Warner Bros. Movie World

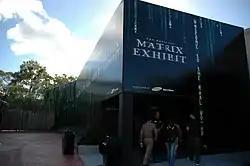
A futuristic, monolith-style black building that houses the Official Matrix Exhibit.

Looney Tunes Village was renamed to Kids' WB Fun Zone in 2007, with two new rides added. Police Academy Stunt Show drew its final curtain call on 30 April 2008 after 16 years and 18,000 performances; the enduringly popular attraction was among the world's longest-running stunt shows at the time. Its replacement, the $10 million Hollywood Stunt Driver, opened on Boxing Day. A cast of 10 stunt drivers were selected from more than 200 applicants and, in preparation for the show, the venue was renovated to increase its stage area and seating capacity from 1,400 to 2,000 guests. Another new live show, Looney Tunes: What's Up Rock?, replaced The Musical Revue. In October, construction of a roof over Main Street was completed. The 4,000 square metre (43,000 sq ft) roof supplied by MakMax Australia was designed to improve guest protection from the elements and provide for a 2,000-person capacity venue for functions and events.